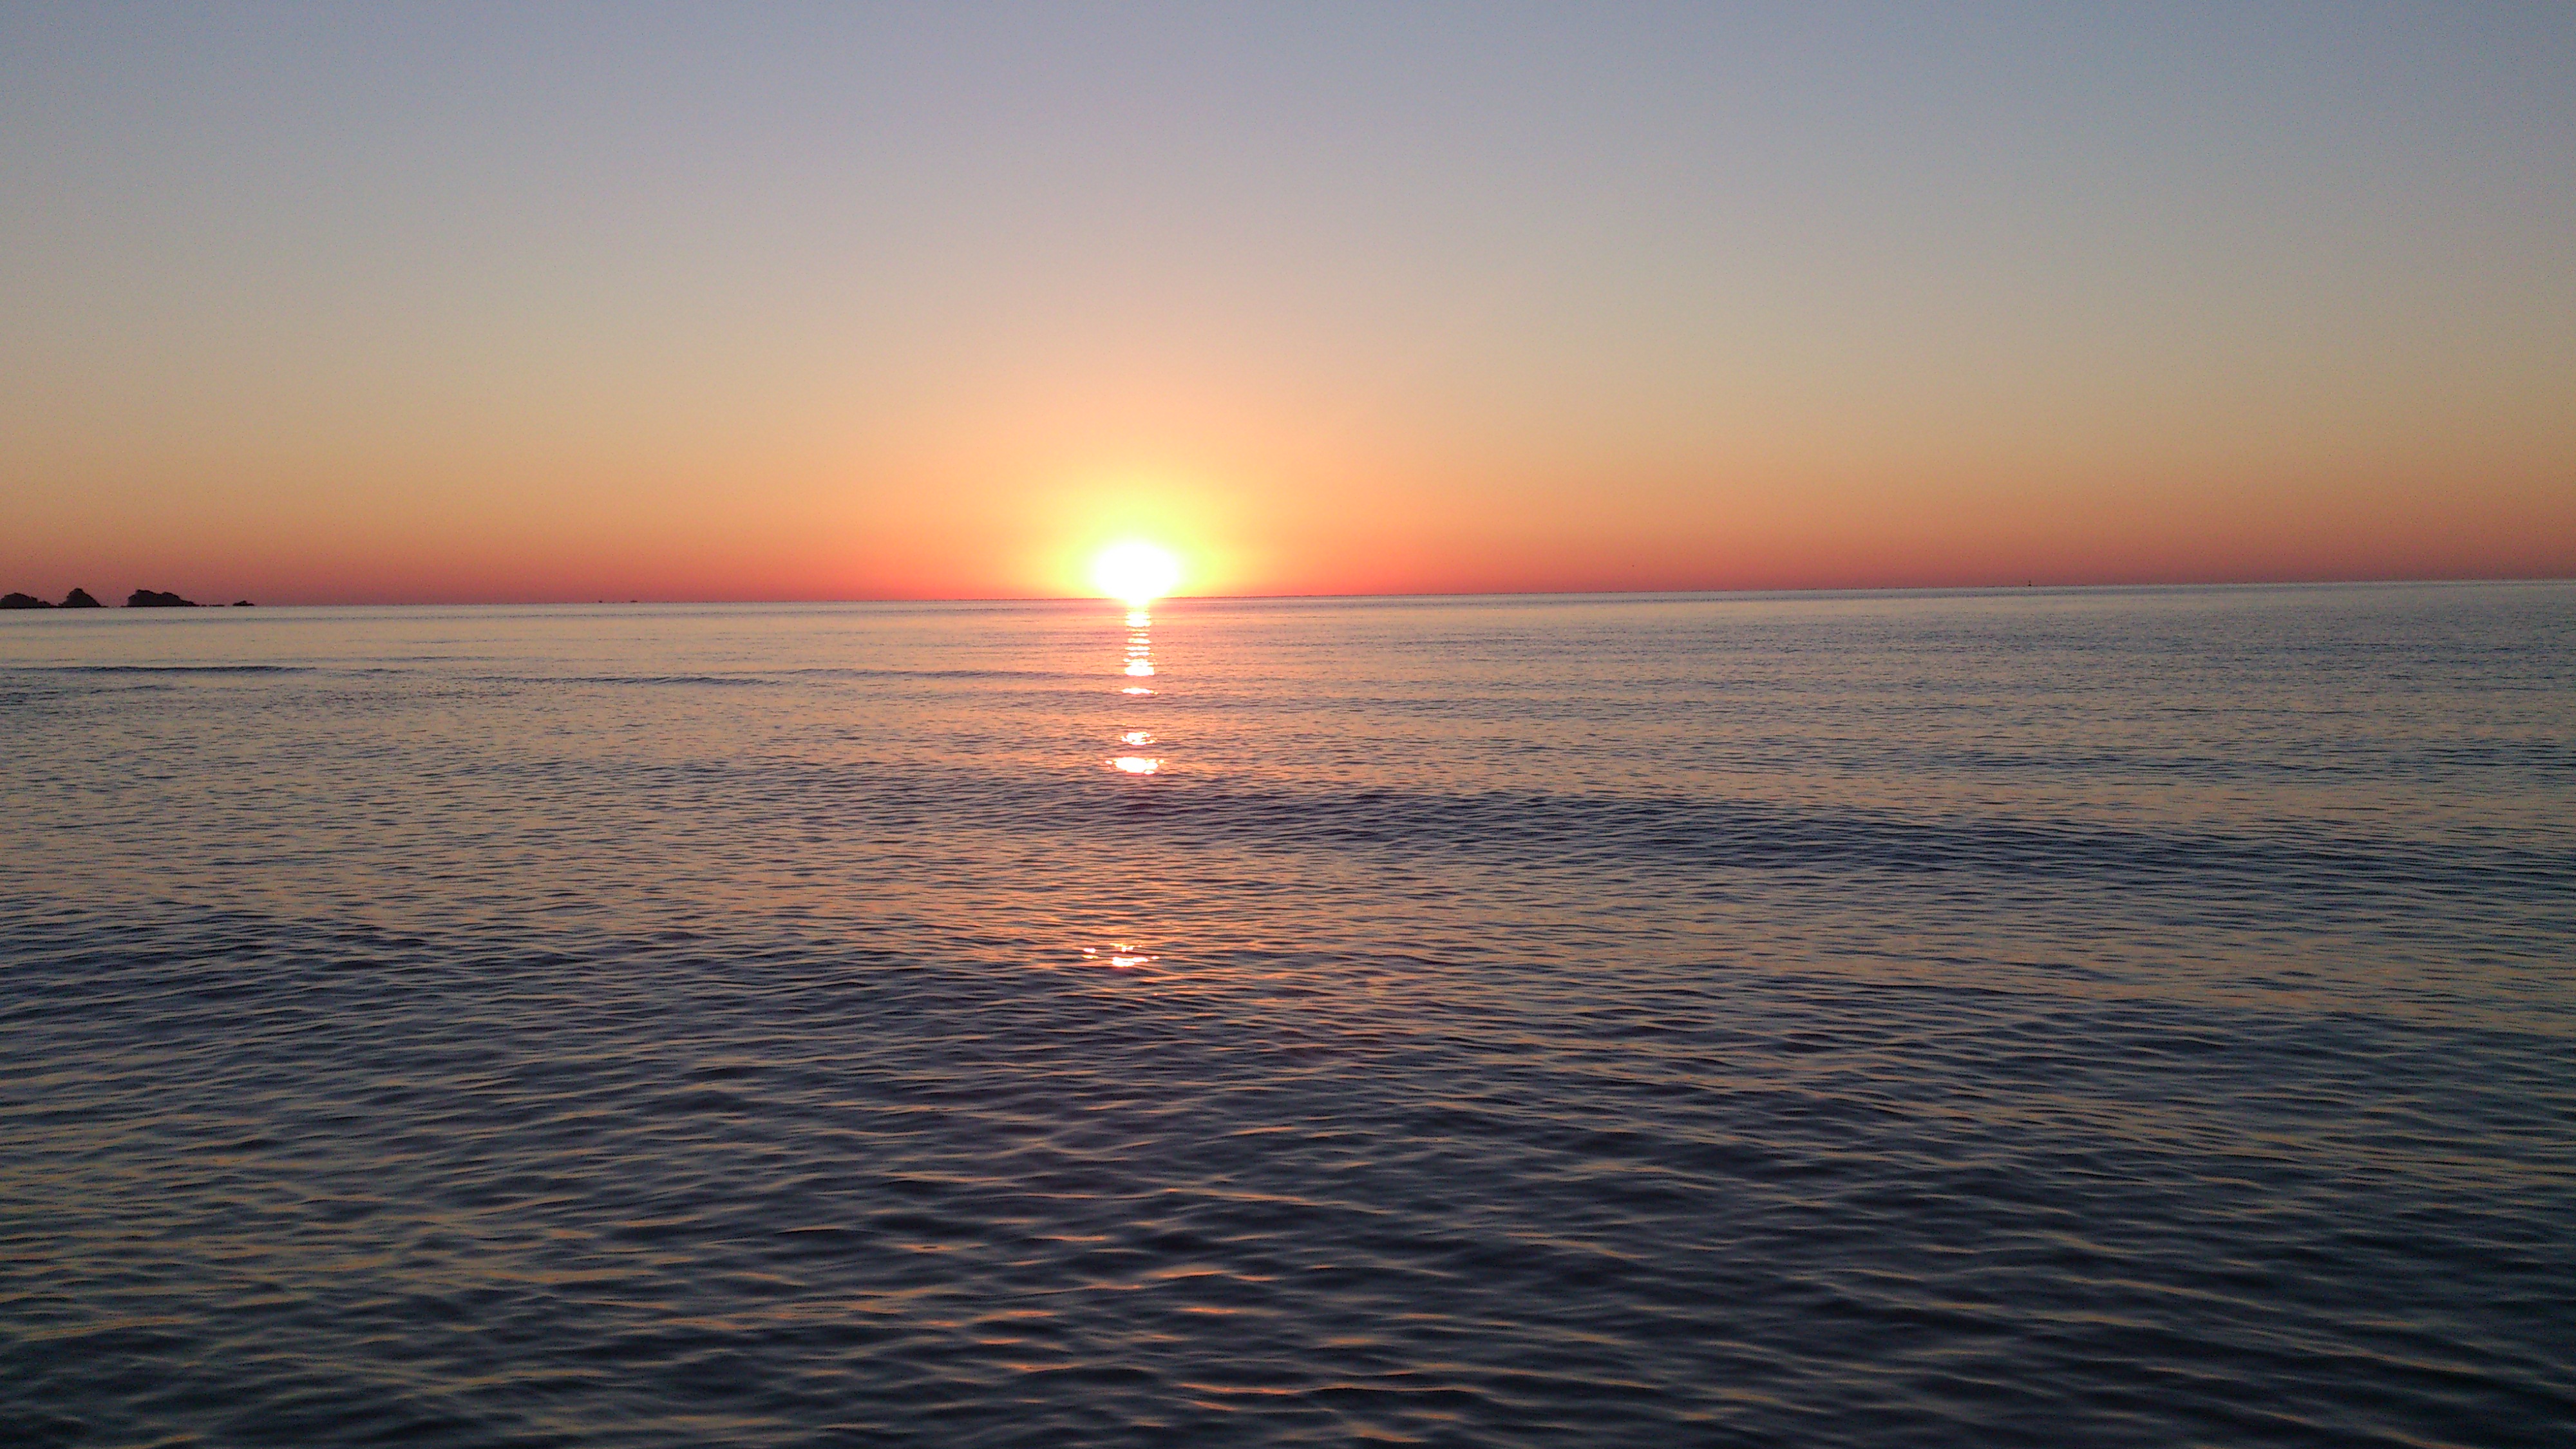
summer, sunrise, horizon, body of water, sky, sea, ocean, sunset, sun, calm, afterglow, water, evening, red sky at morning, daytime, sound, morning, wave, water resources, dusk, waterway, dawn, wind wave, coast, sunlight, reflection, tide, cloud, channel, astronomical object